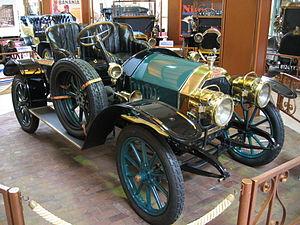
Le Musée de l'Aventure Peugeot est un musée de l'automobile du constructeur automobile Peugeot, fondé par la famille Peugeot en 1988, à proximité de son site industriel historique de Sochaux / Montbéliard, en Bourgogne-Franche-Comté, avec environ 80 000 visiteurs annuels, dont un quart de touristes étrangers.
La Peugeot Type 125 est une voiture sportive commercialisée par Peugeot en 1910 à l'époque d'Armand Peugeot, fondateur des automobiles Peugeot en 1889.